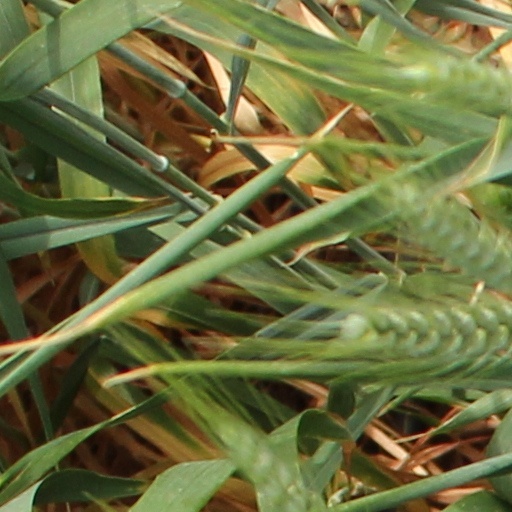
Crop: wheat